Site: brandenburg
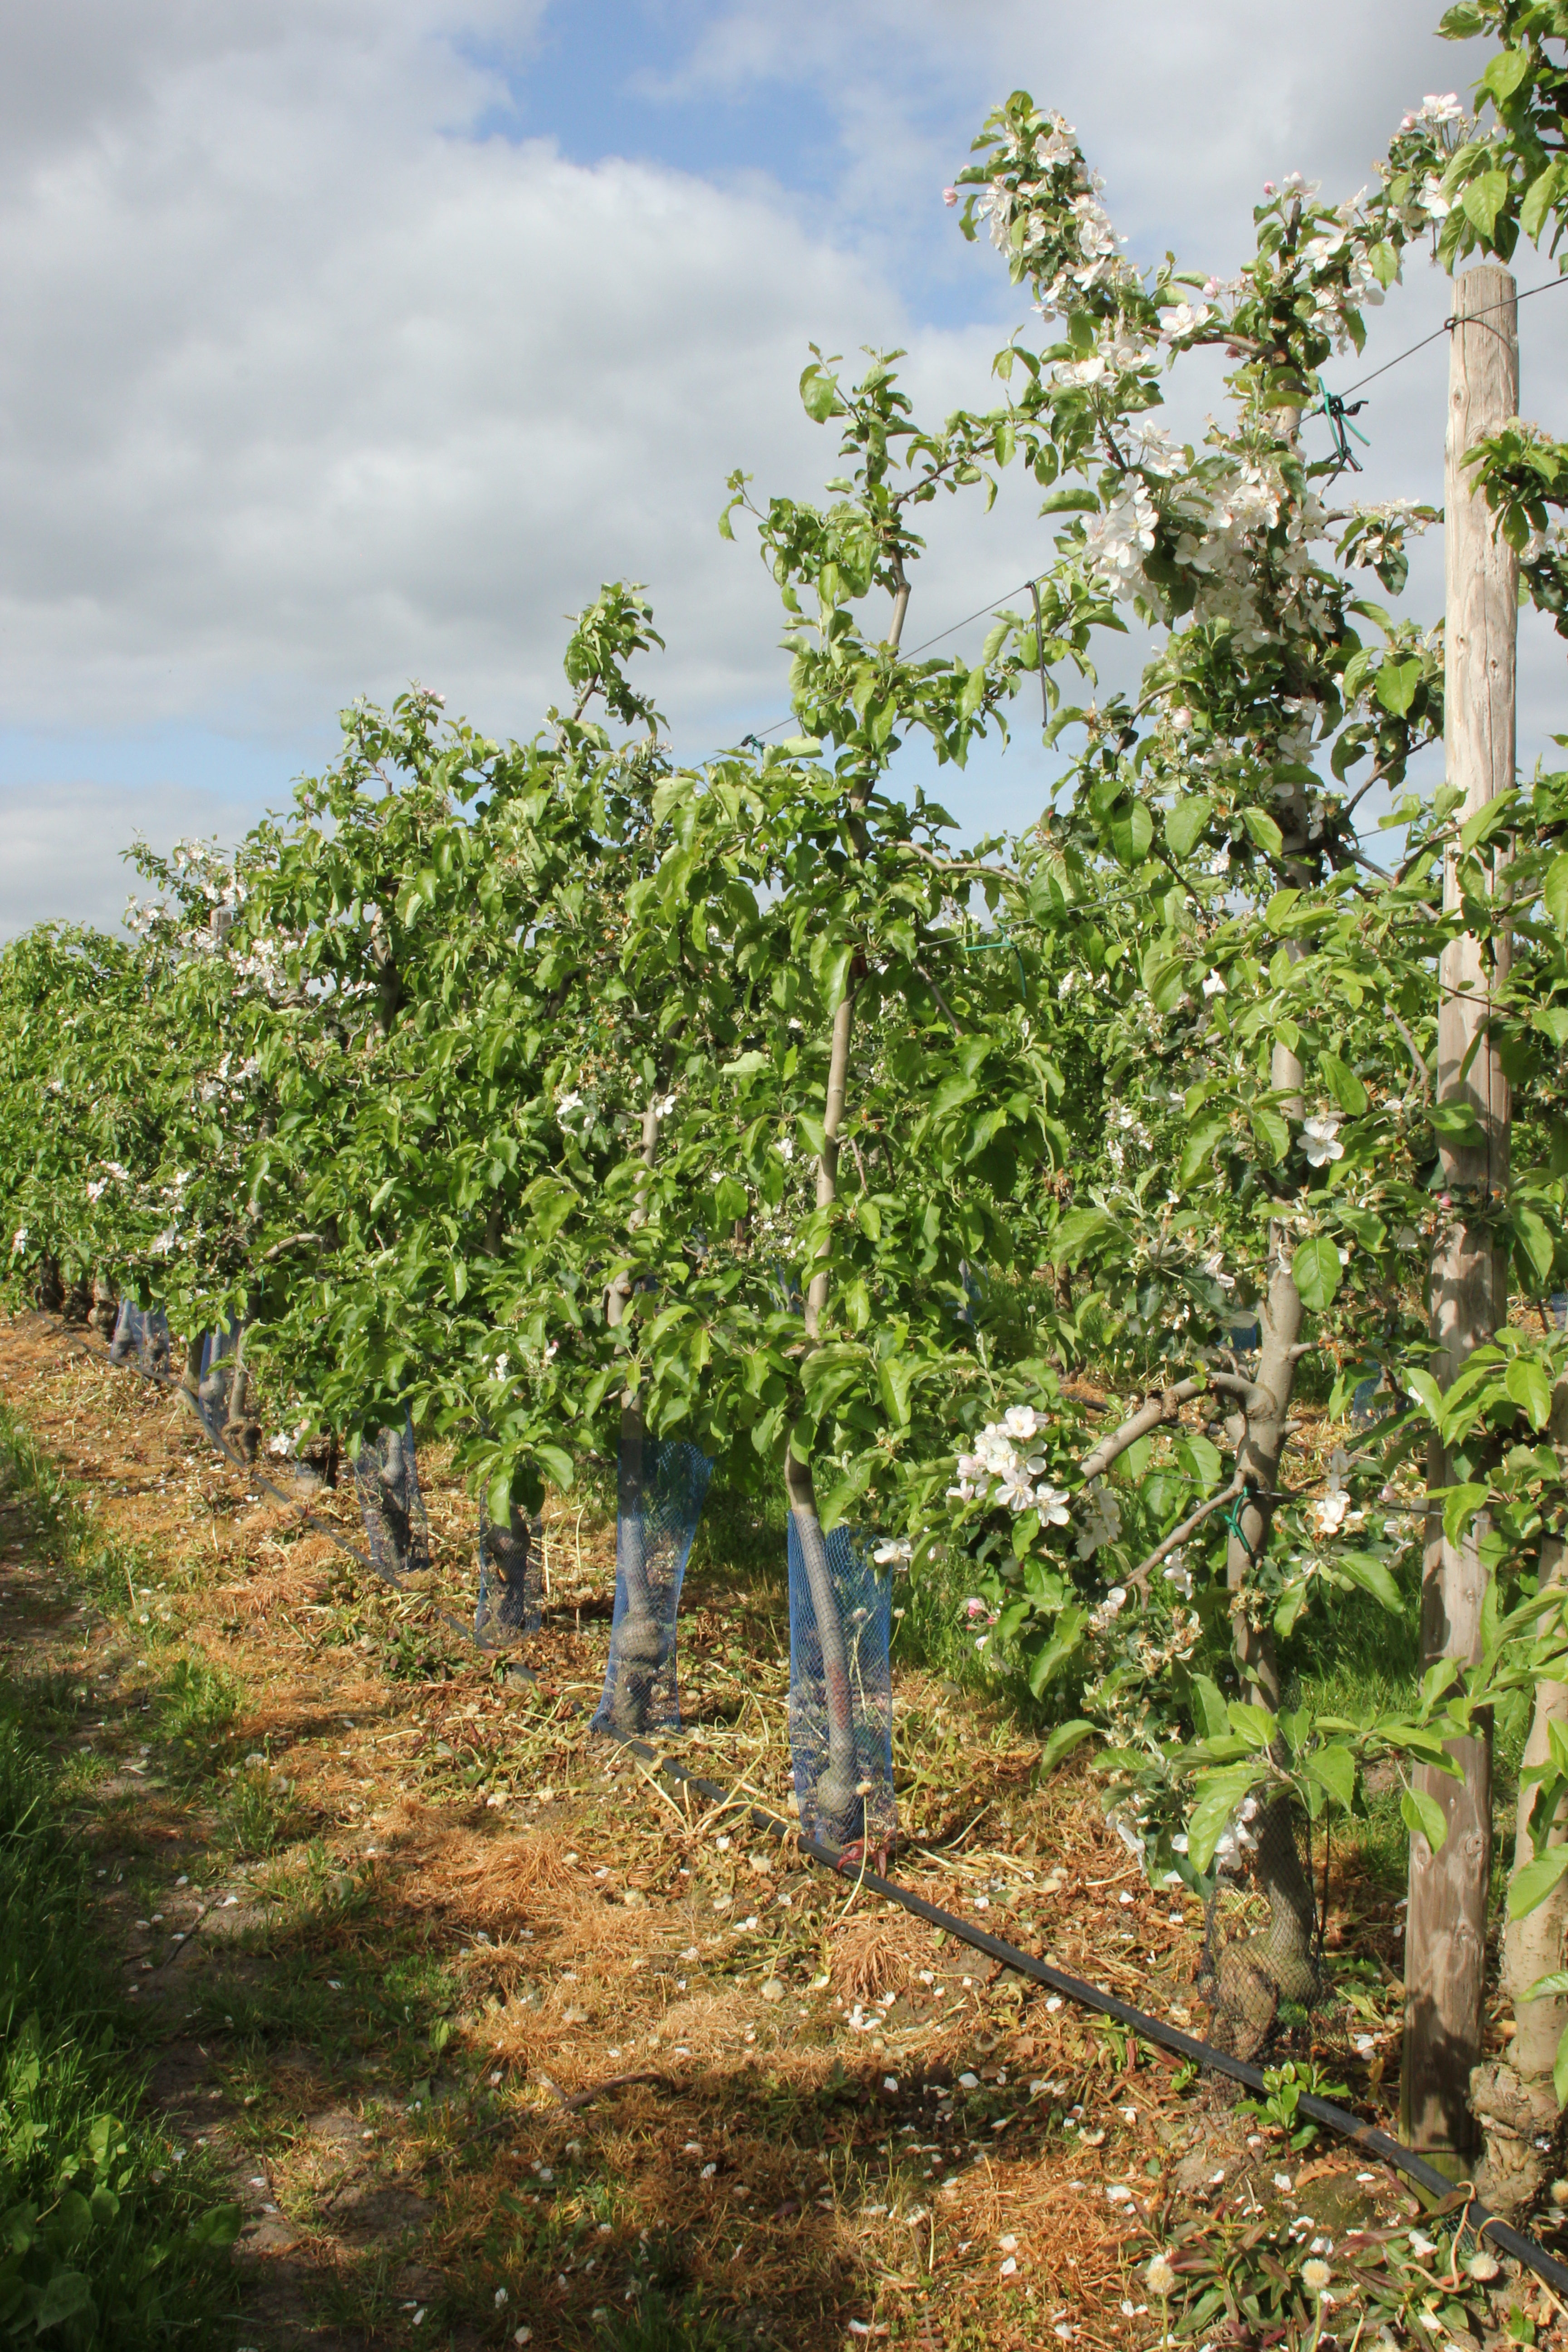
Growth stage (BBCH 67): Flowering